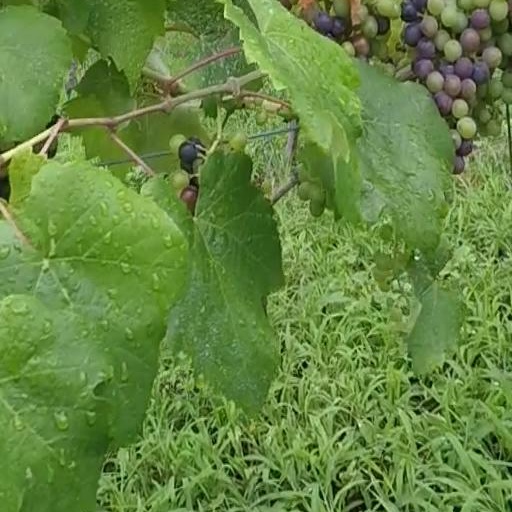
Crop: grape